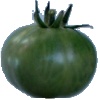
Label: Tomato not Ripened 1